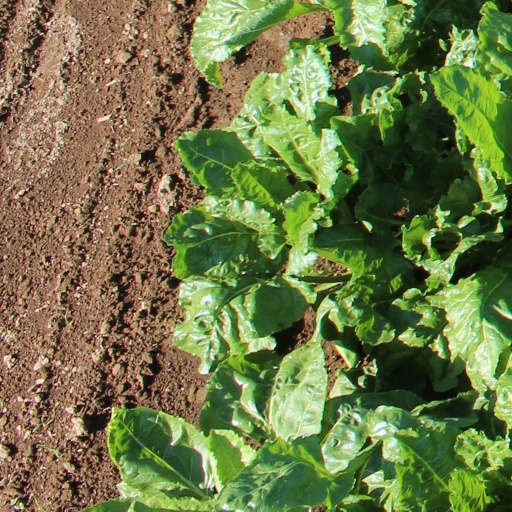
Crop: sugar beet